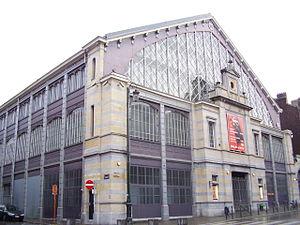
Gustave Hansotte, né le 25 mai 1827 à Paris et décédé le 22 mars 1886 à Vilvorde, est un architecte belge du XIXᵉ siècle représentatif de l'architecture néoclassique et de l'architecture éclectique en Belgique.
Henri Van Massenhove, né à Saint-Trond en 1860 et décédé à Saint-Josse-ten-Noode en 1934, est un architecte belge.
Clartés, recueil de poèmes d'Albert Mockel.